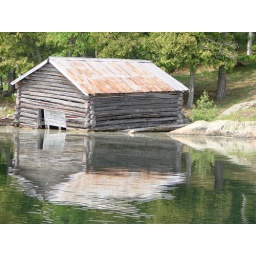
boat house on lake panage taken by **Jessey James.**